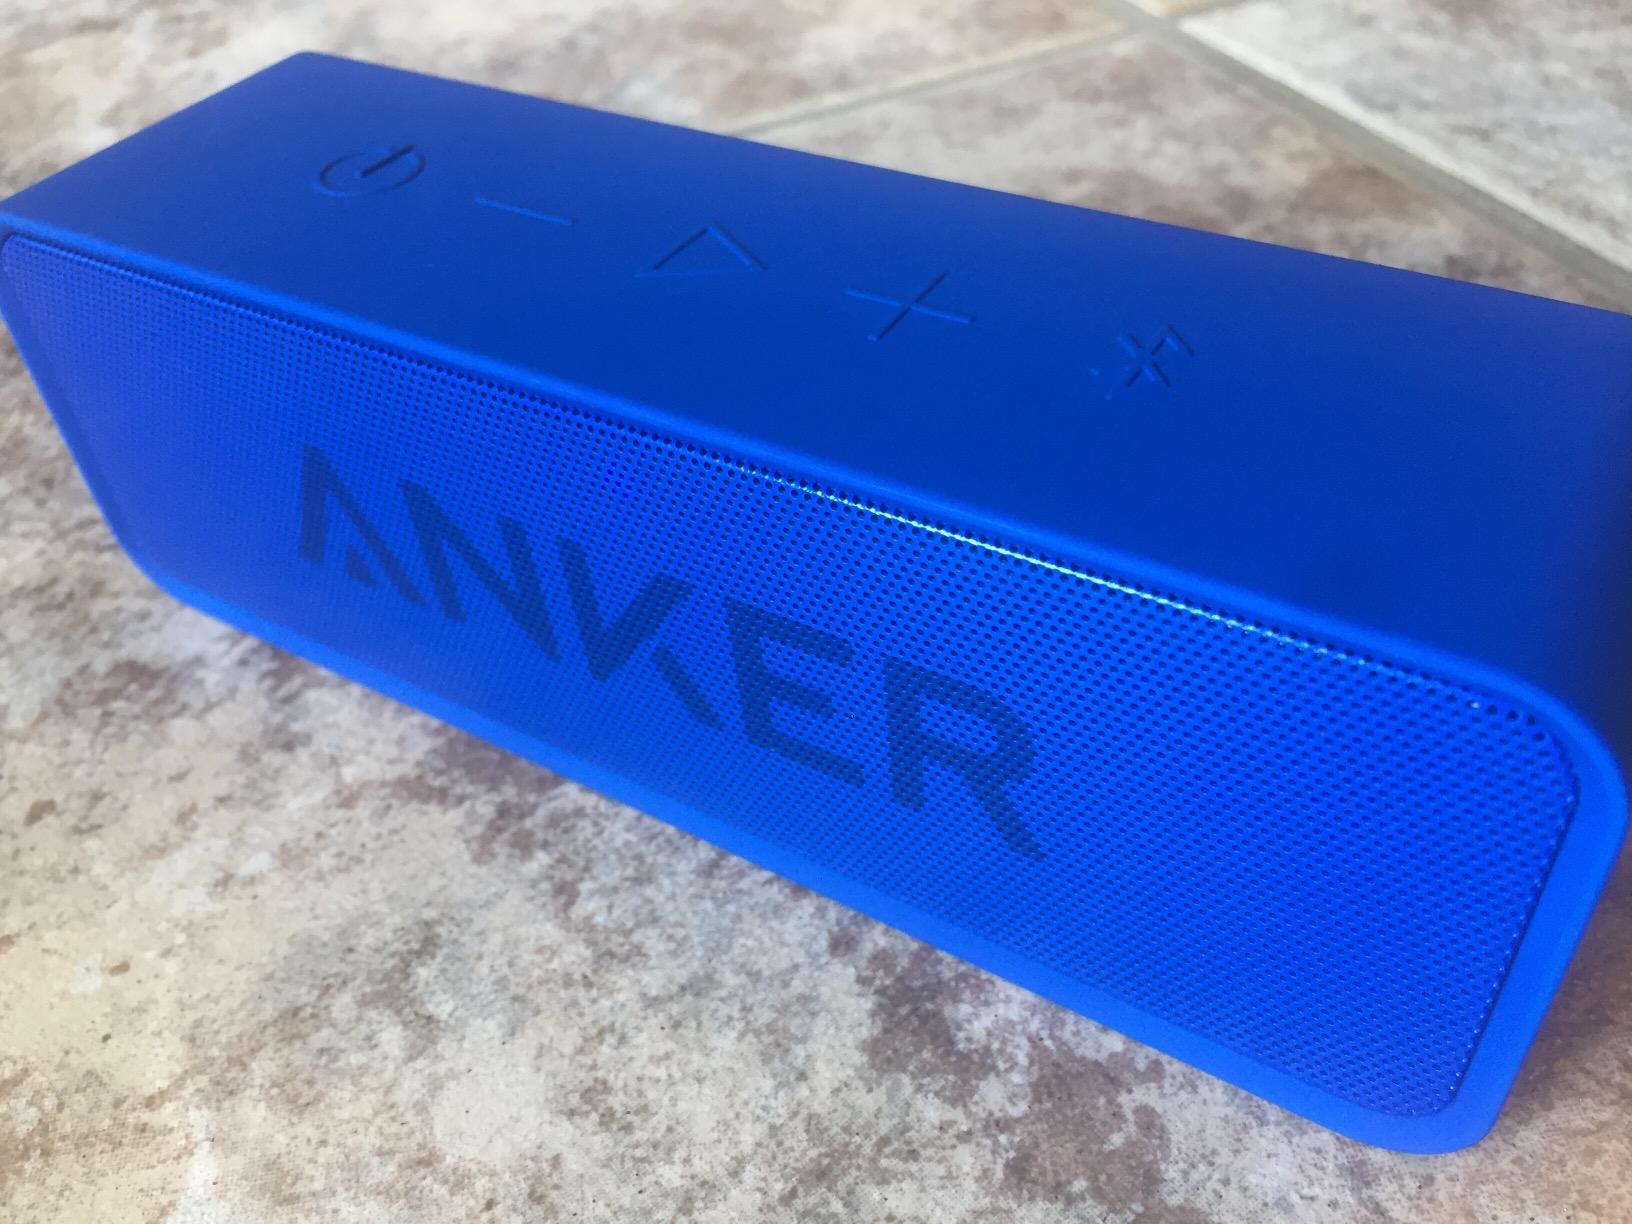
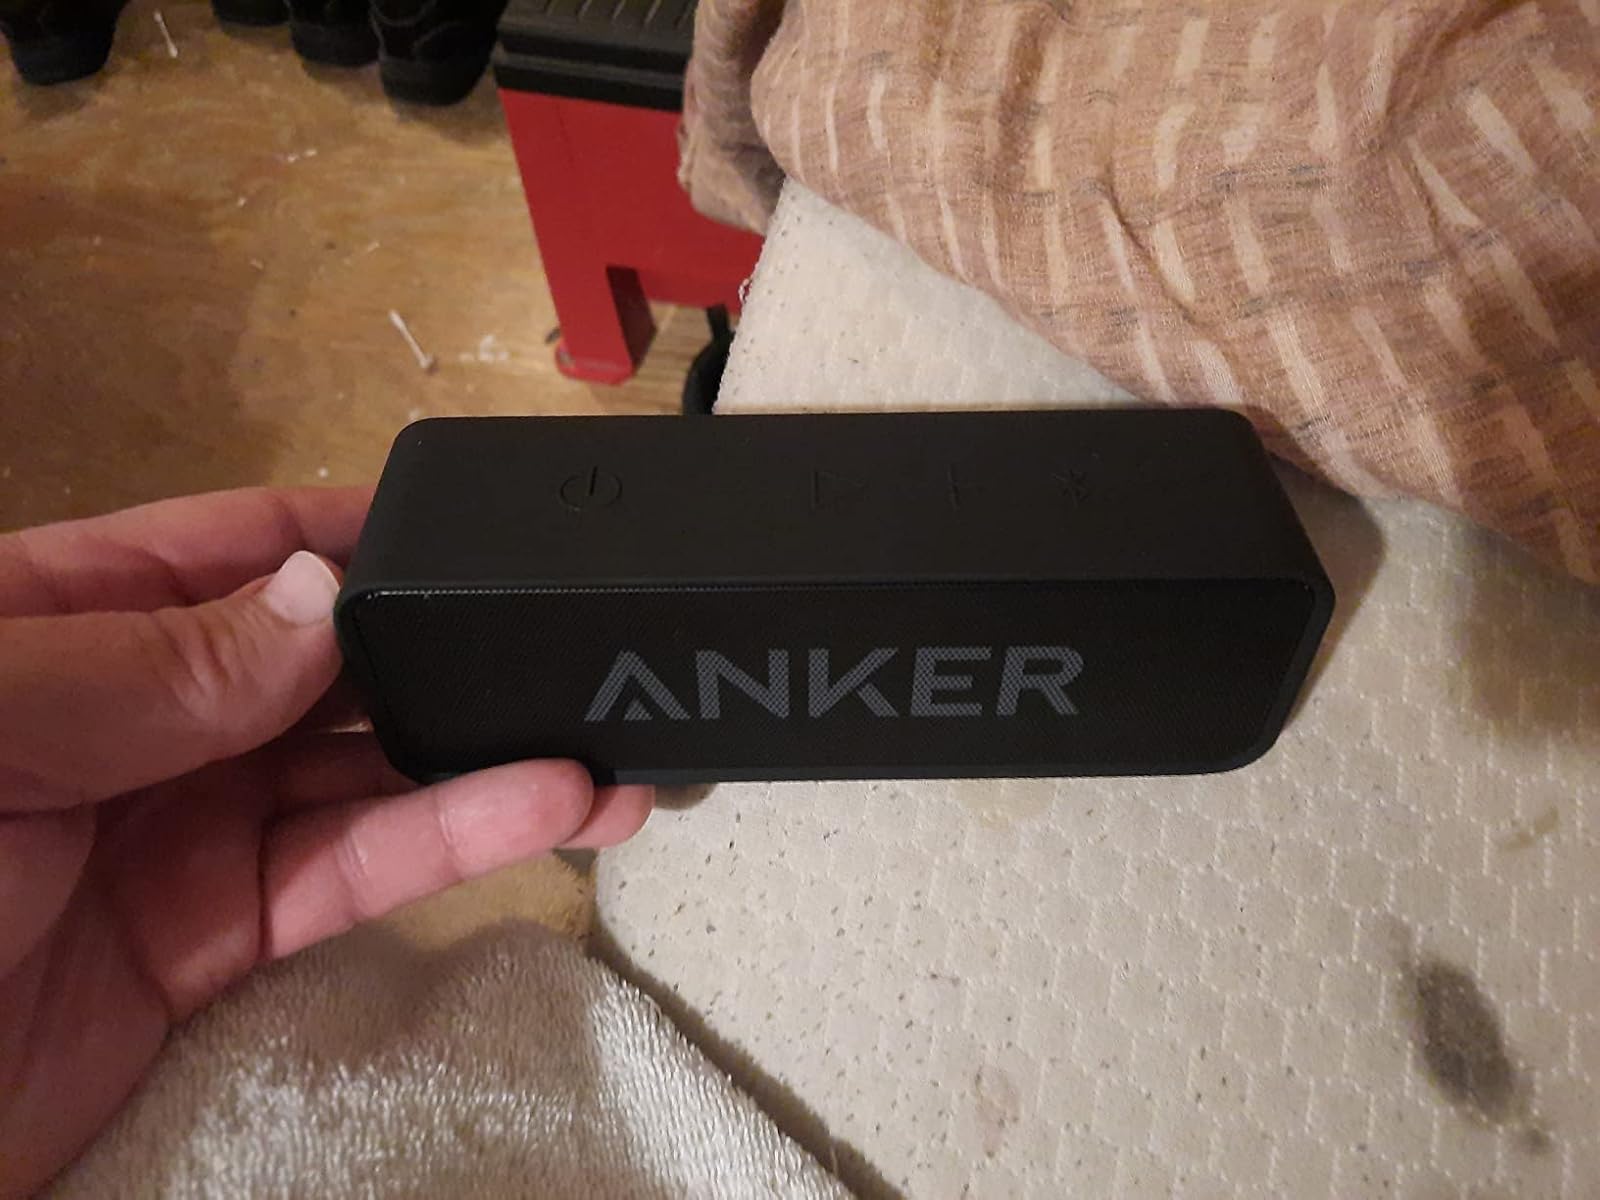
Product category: speaker
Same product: no